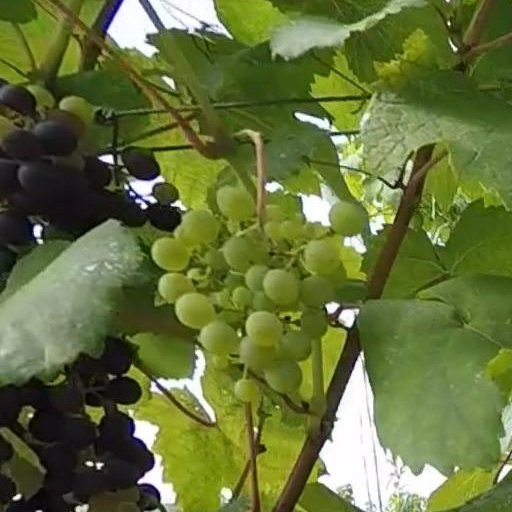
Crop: grape